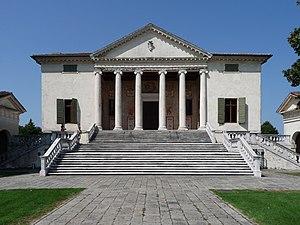
L'architecture de la Renaissance vénitienne commence un peu plus tard qu'à Florence, pas vraiment avant les années 1480. Tout au long de la période, elle fait surtout appel à des architectes provenant d'autres régions de l'Italie. La ville était très riche à cette époque et sujette aux incendies, de sorte que la plupart du temps, il y avait beaucoup de constructions et, au moins, les façades des bâtiments vénitiens étaient souvent particulièrement luxueusement ornées.